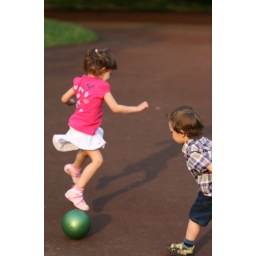
Point in time. She is actually in the air and not on the ground just in front of the ball - check the shadow.